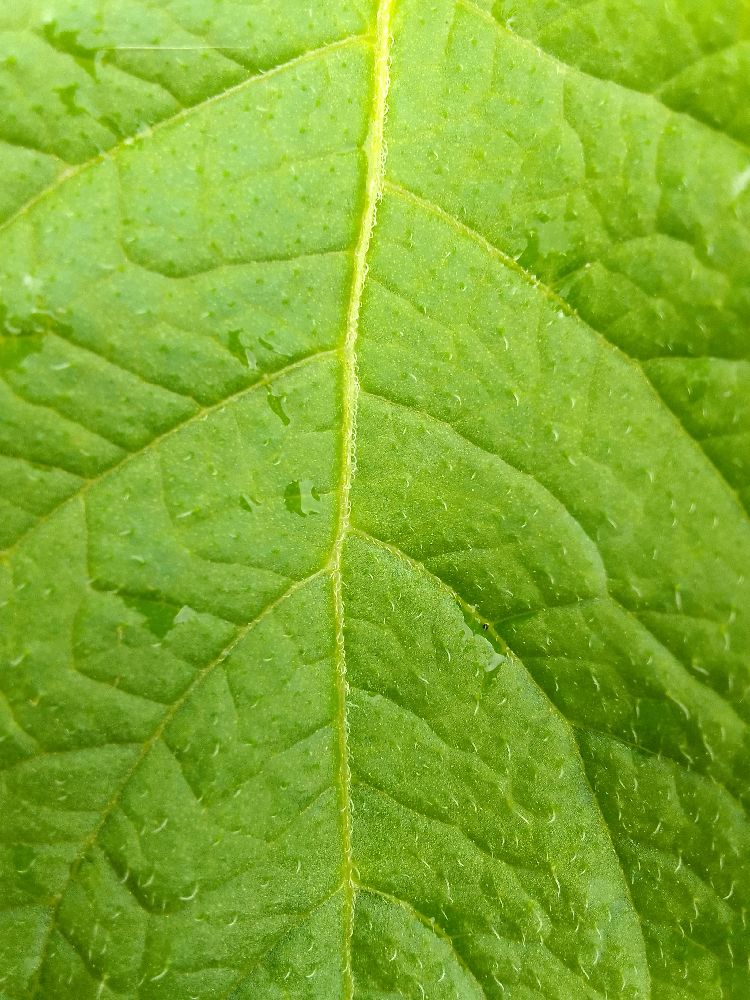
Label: Healthy